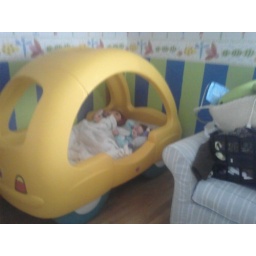
First time in my big girl car bed